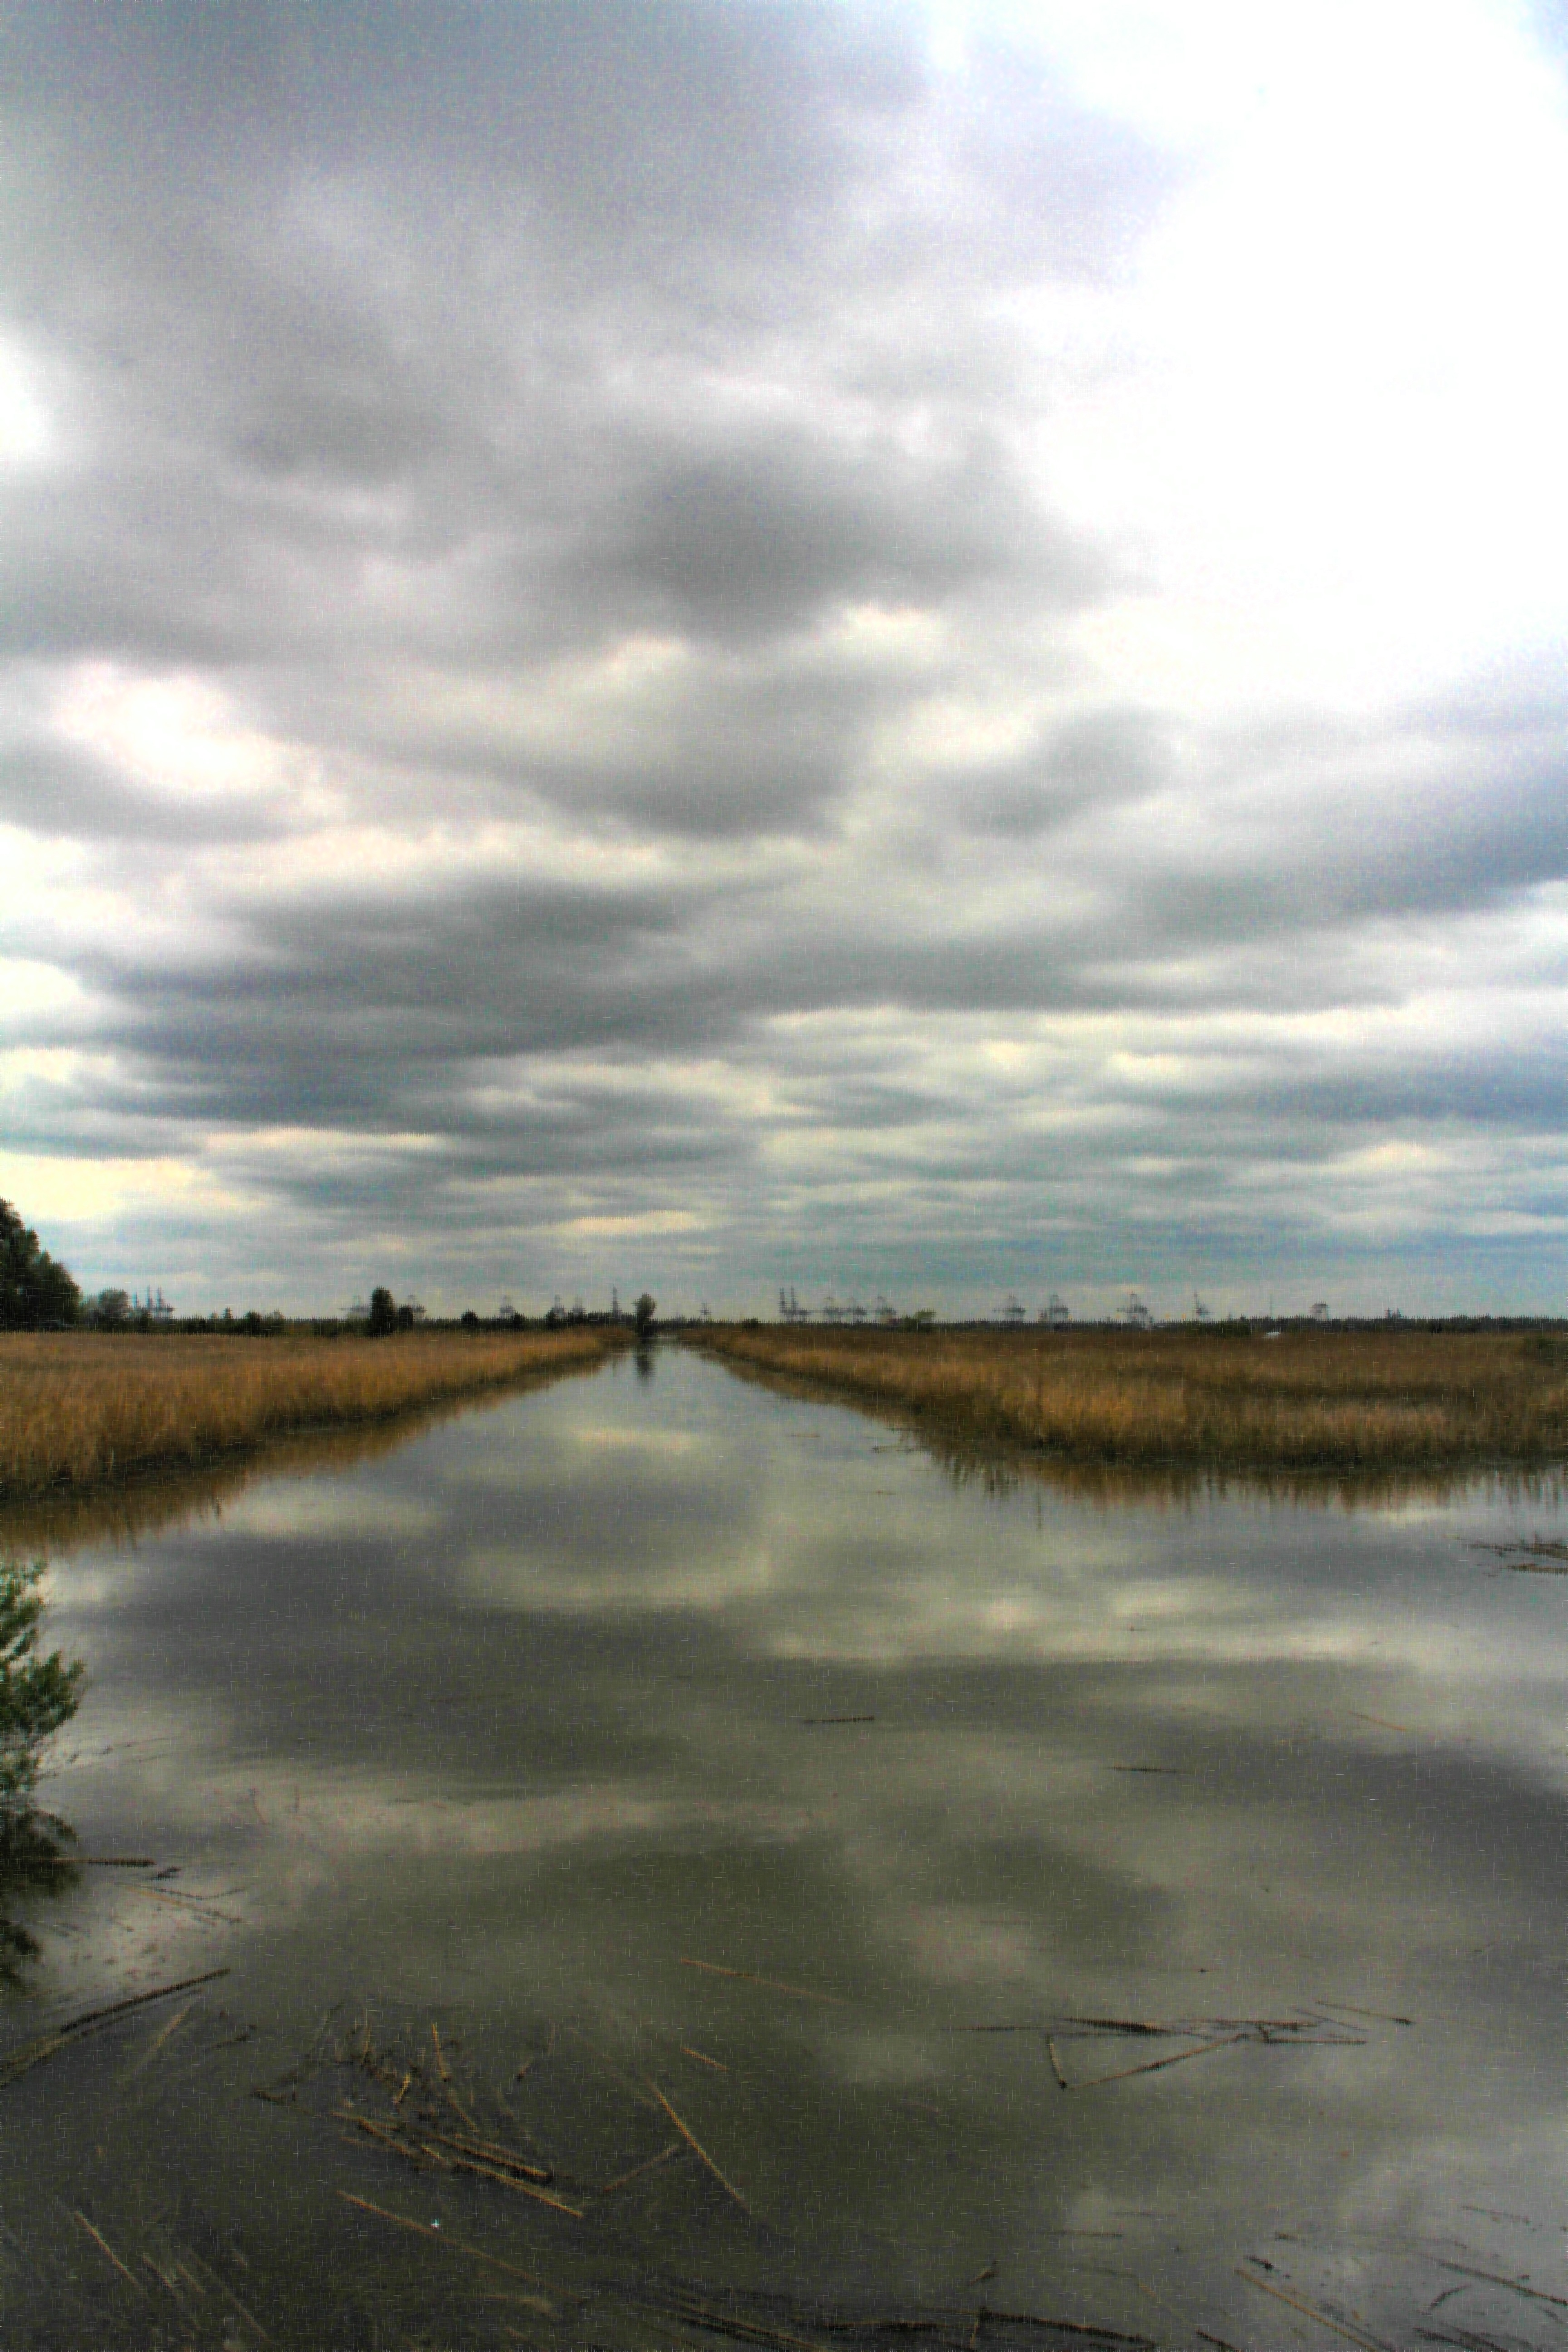
landscape, sea, coast, water, nature, horizon, marsh, wilderness, cloud, sky, sunset, morning, shore, lake, dawn, river, canal, dusk, evening, reflection, reservoir, national park, waterway, body of water, hdr, clouds, savannah, wetland, habitat, loch, estuary, water color, mudflat, natural environment, geographical feature, atmospheric phenomenon